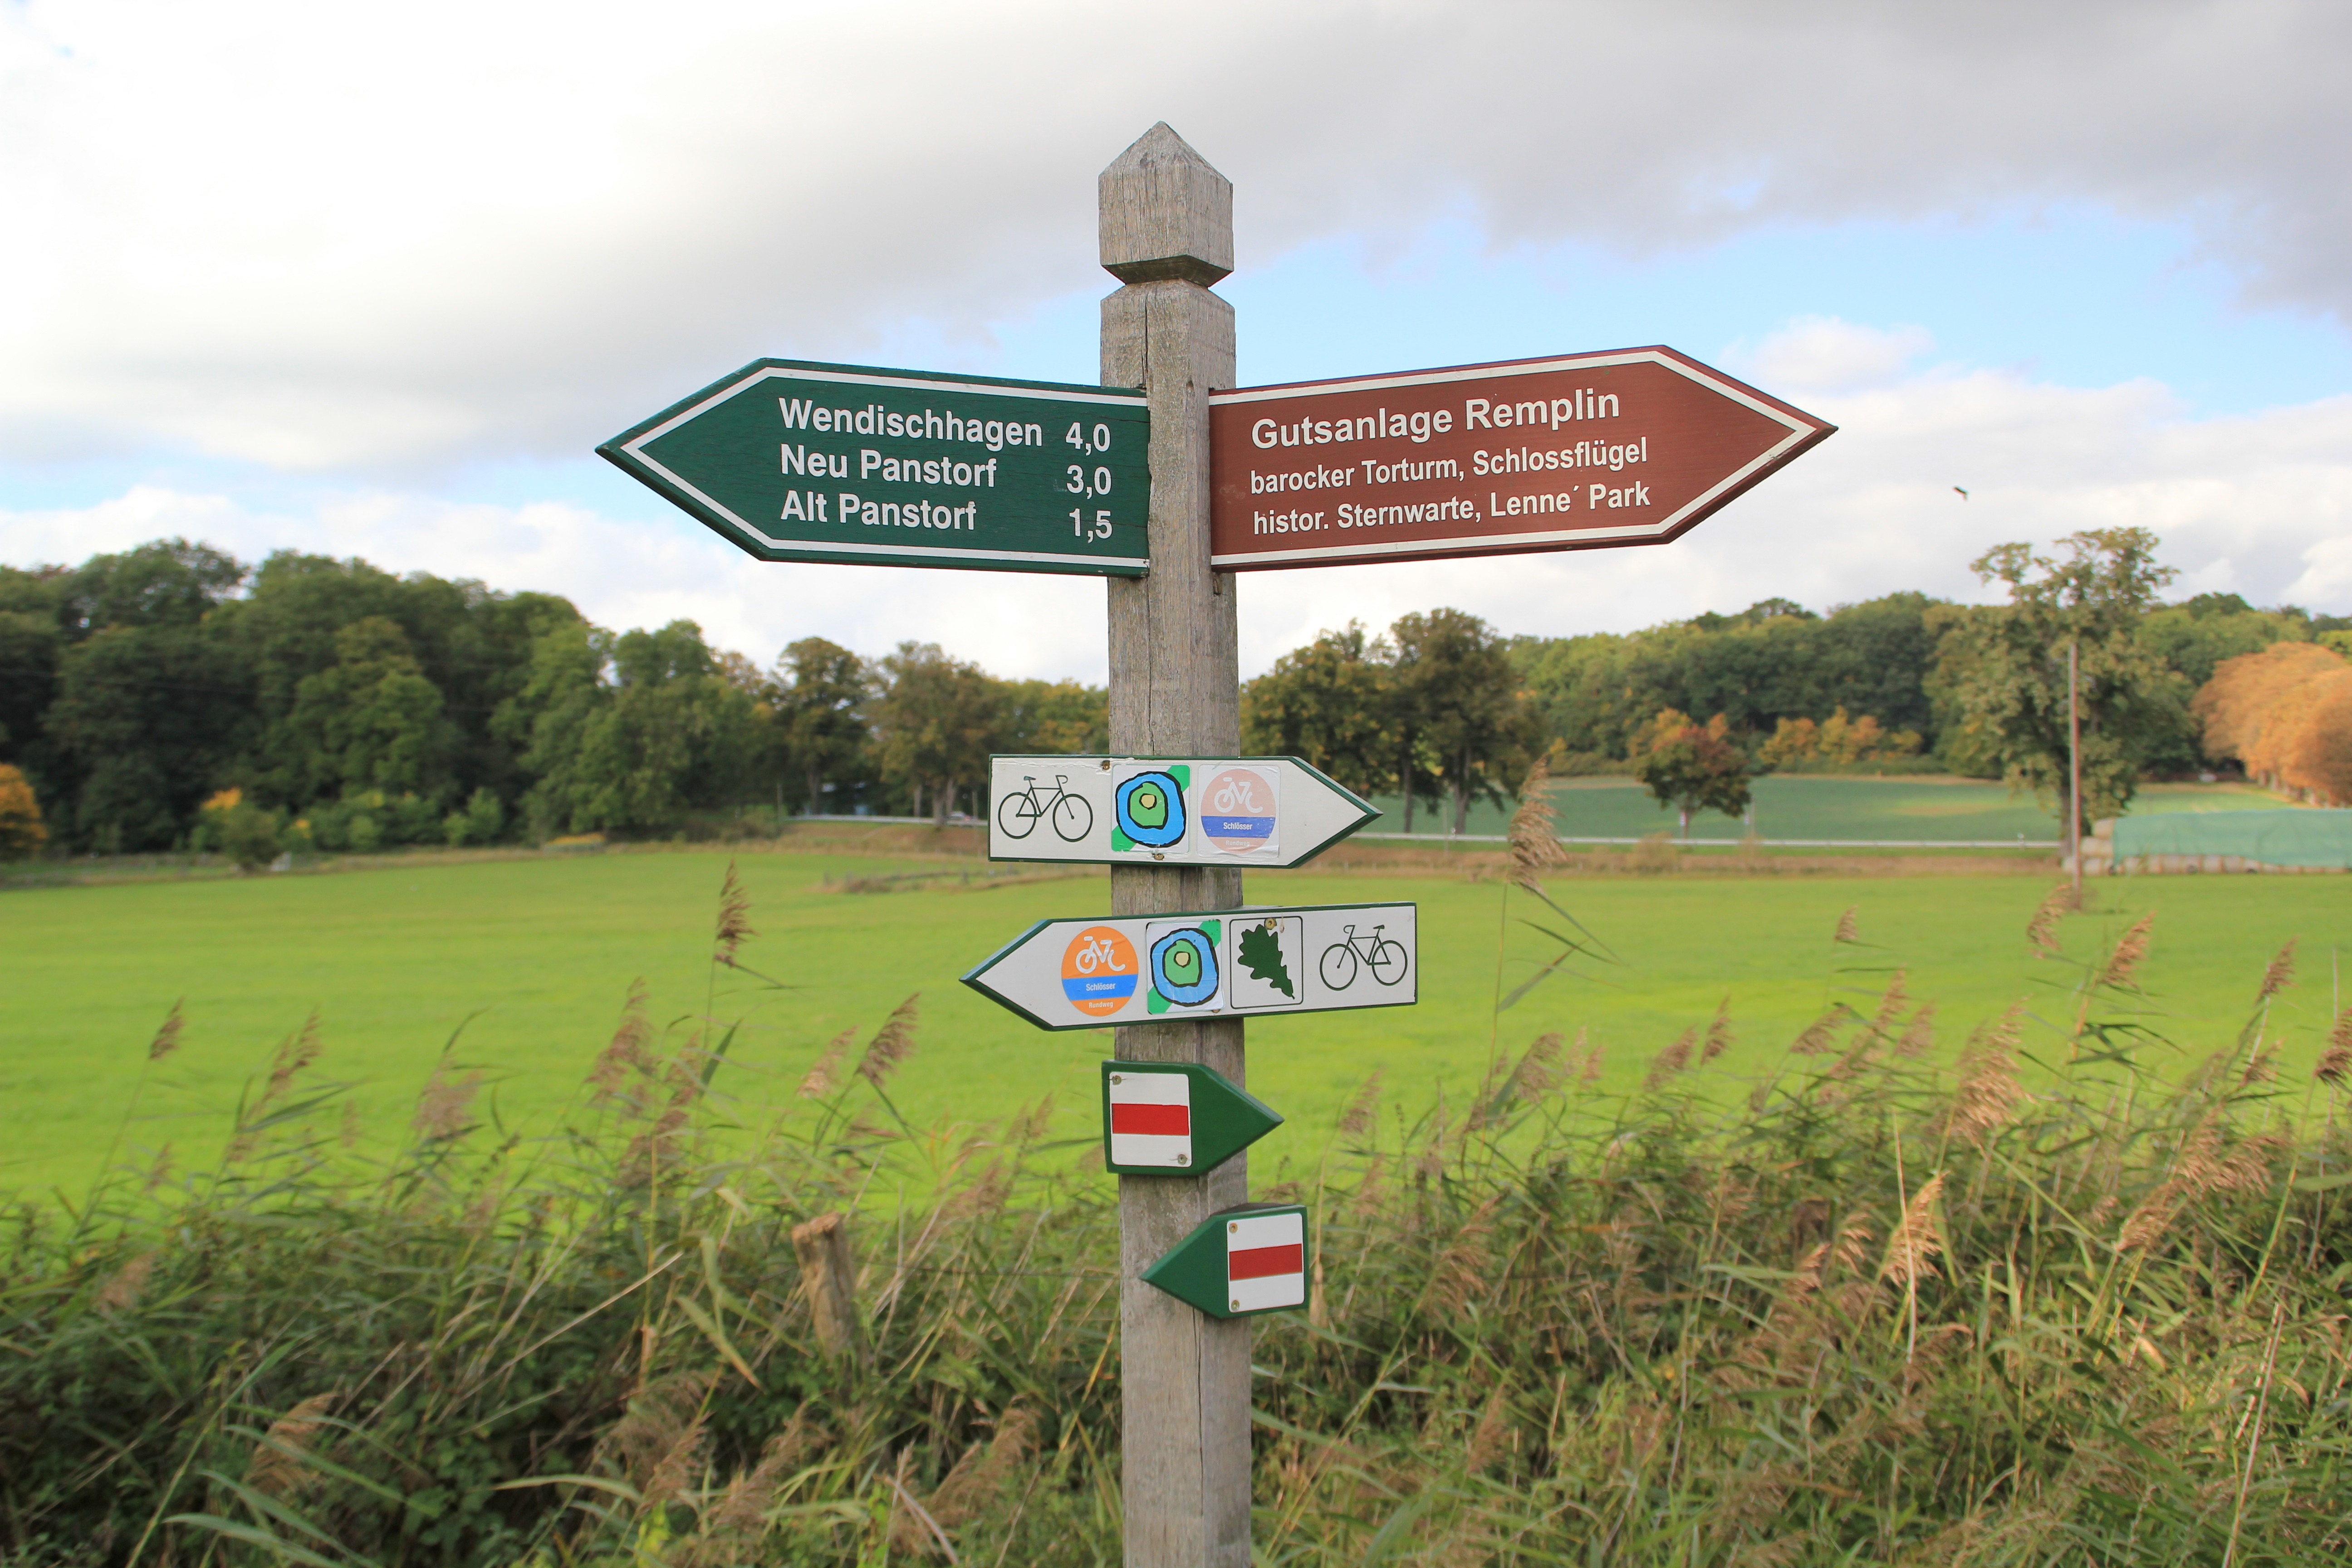
grass, board, meadow, sign, green, direction, signage, plain, marking, golf club, shield, way, right, directory, next, rural area, traffic sign